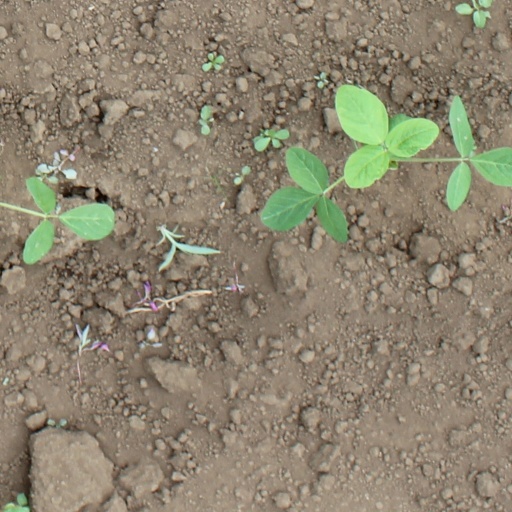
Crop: soybean